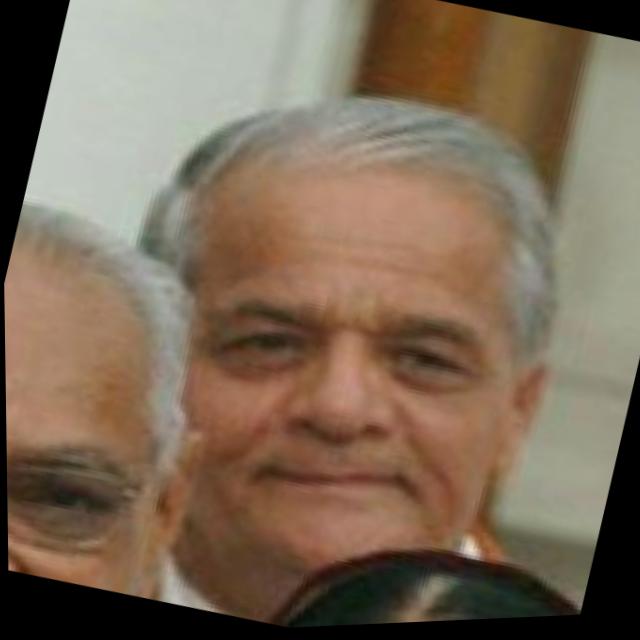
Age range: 65+